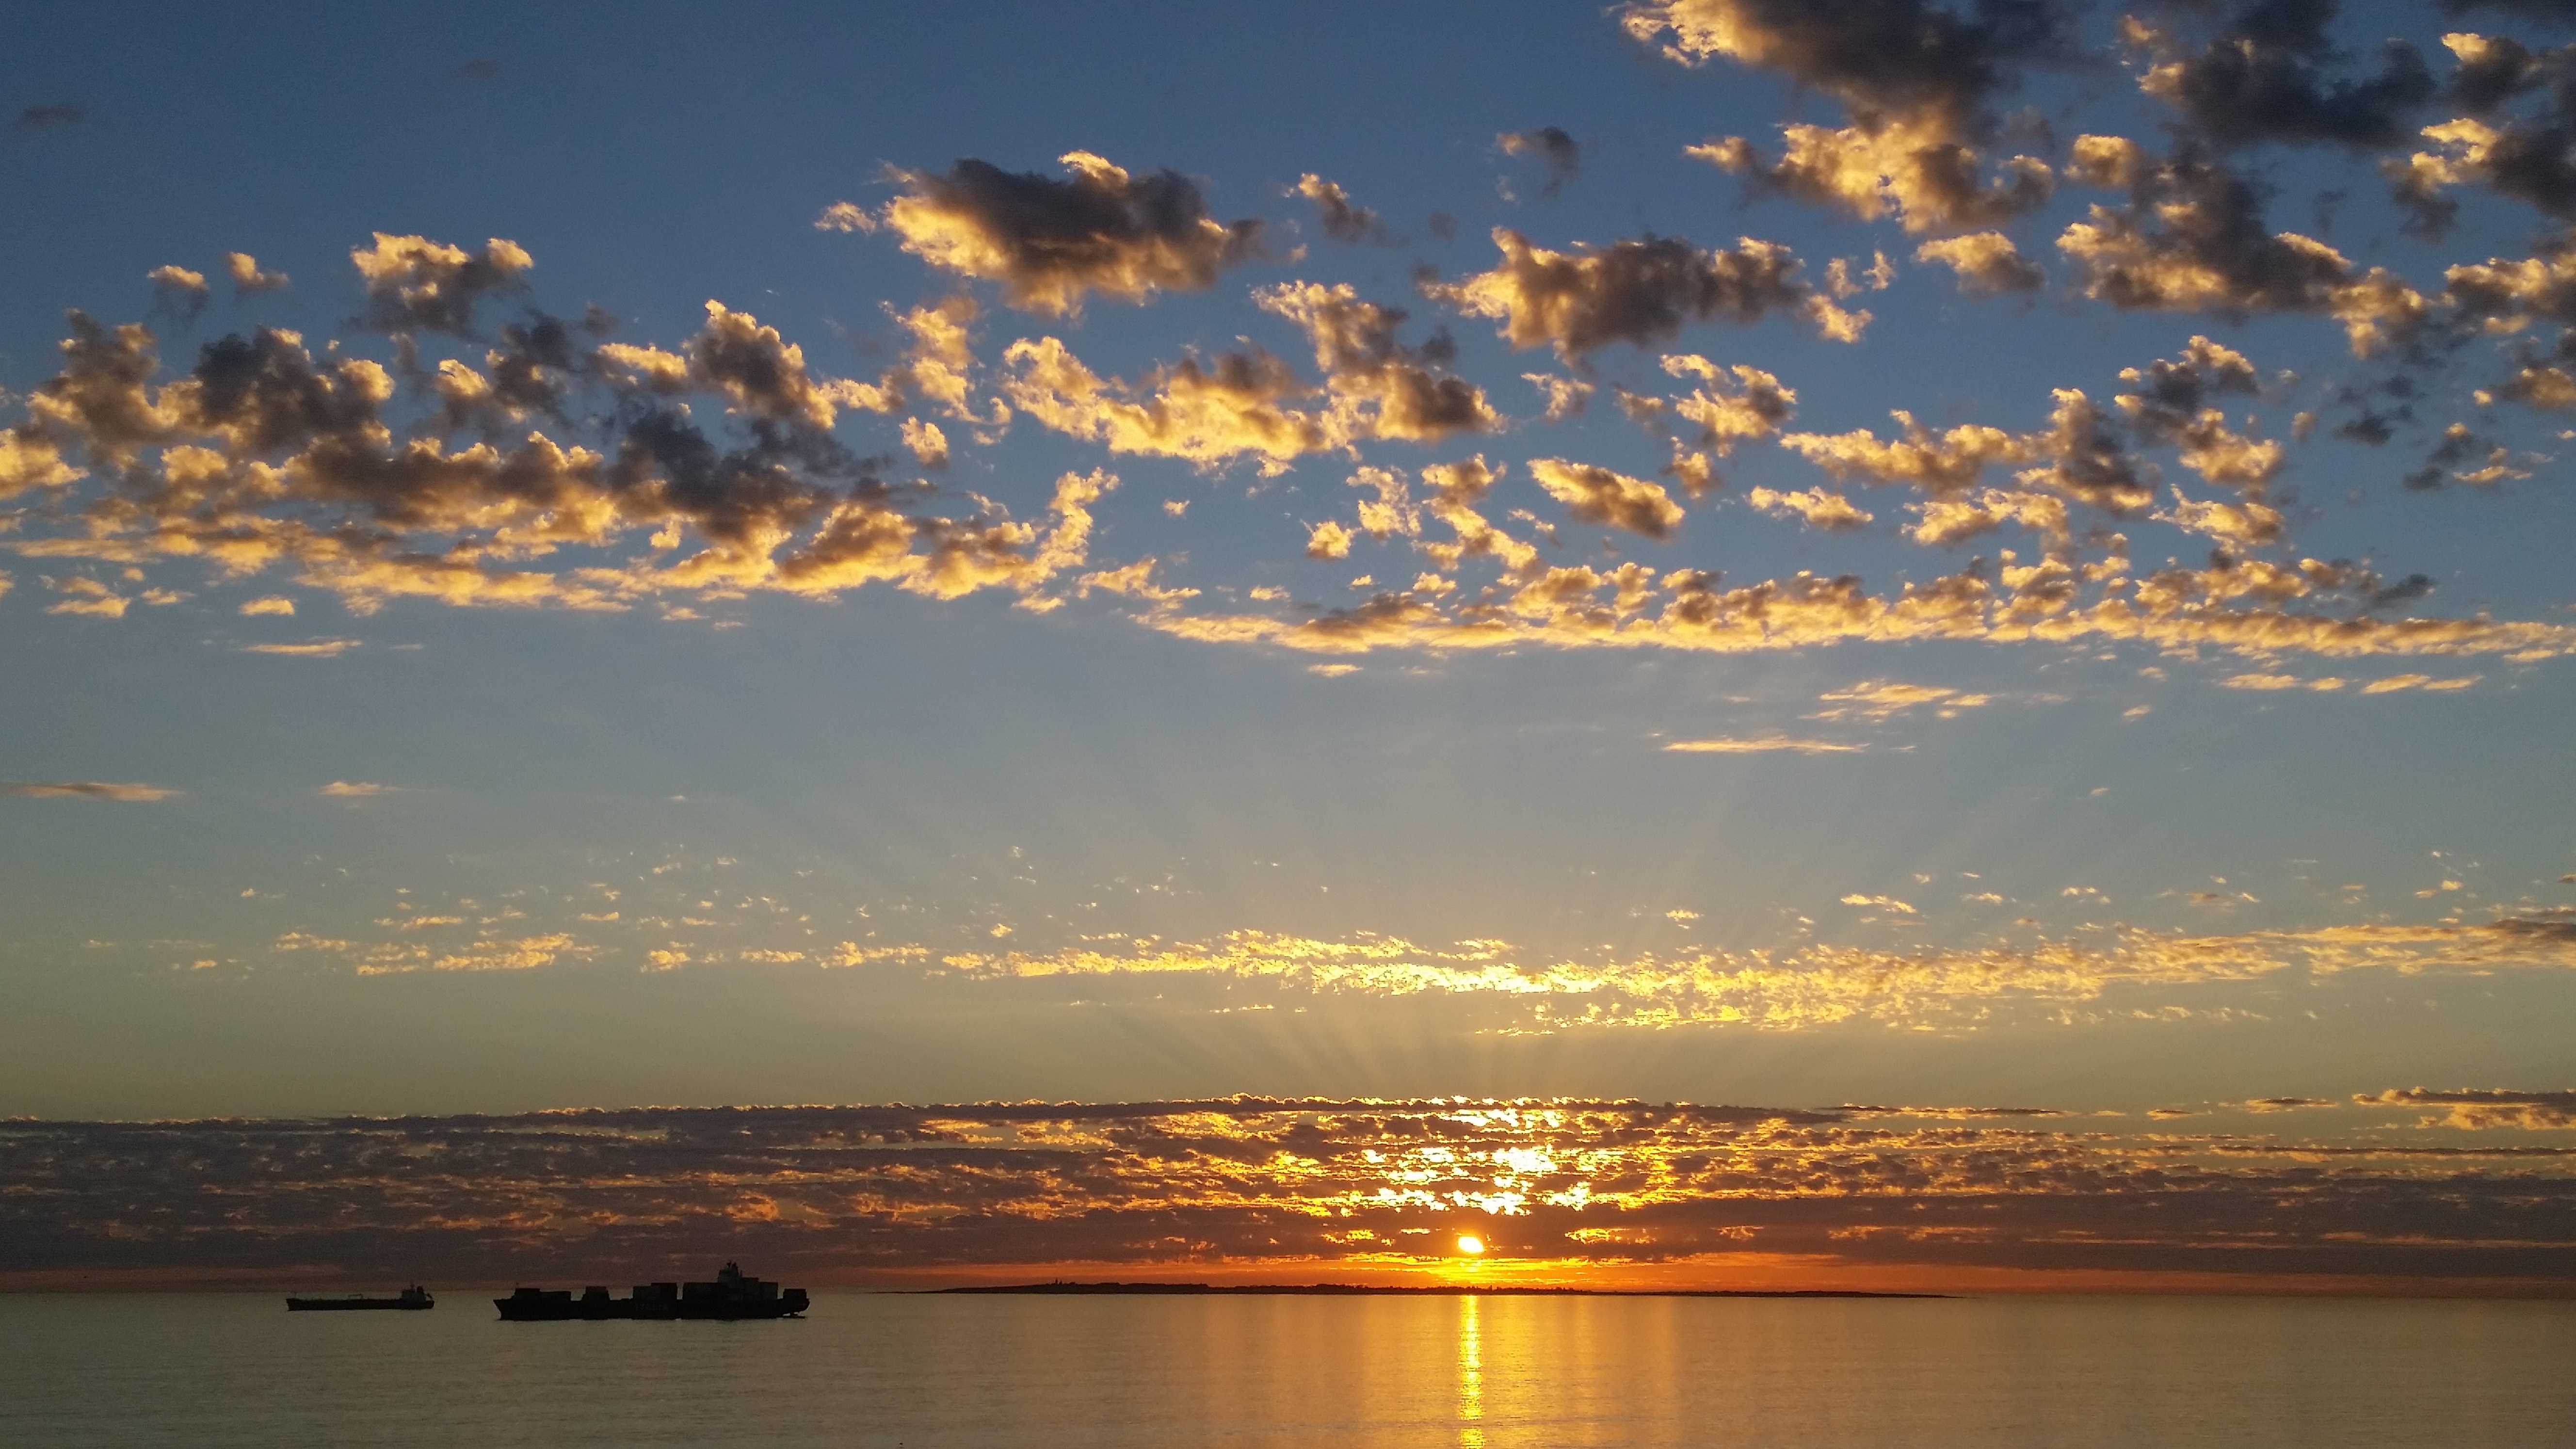
beach, landscape, sea, coast, nature, outdoor, ocean, horizon, light, cloud, sky, sunshine, sun, sunrise, sunset, sunlight, morning, shore, dawn, vacation, travel, dusk, evening, relax, paradise, natural, blue, season, clouds, afterglow, cape town, red sky at morning, bloubergstrand